Detection of fire accelerants

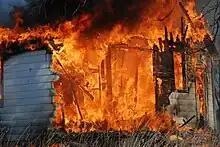

It is common for the words fire accelerant and ignitable liquid to be used synonymously. An ignitable liquid is a liquid that will readily ignite when exposed to an ignition source, while a fire accelerant is a material that is used to increase the rate of combustion for materials that do not readily burn.